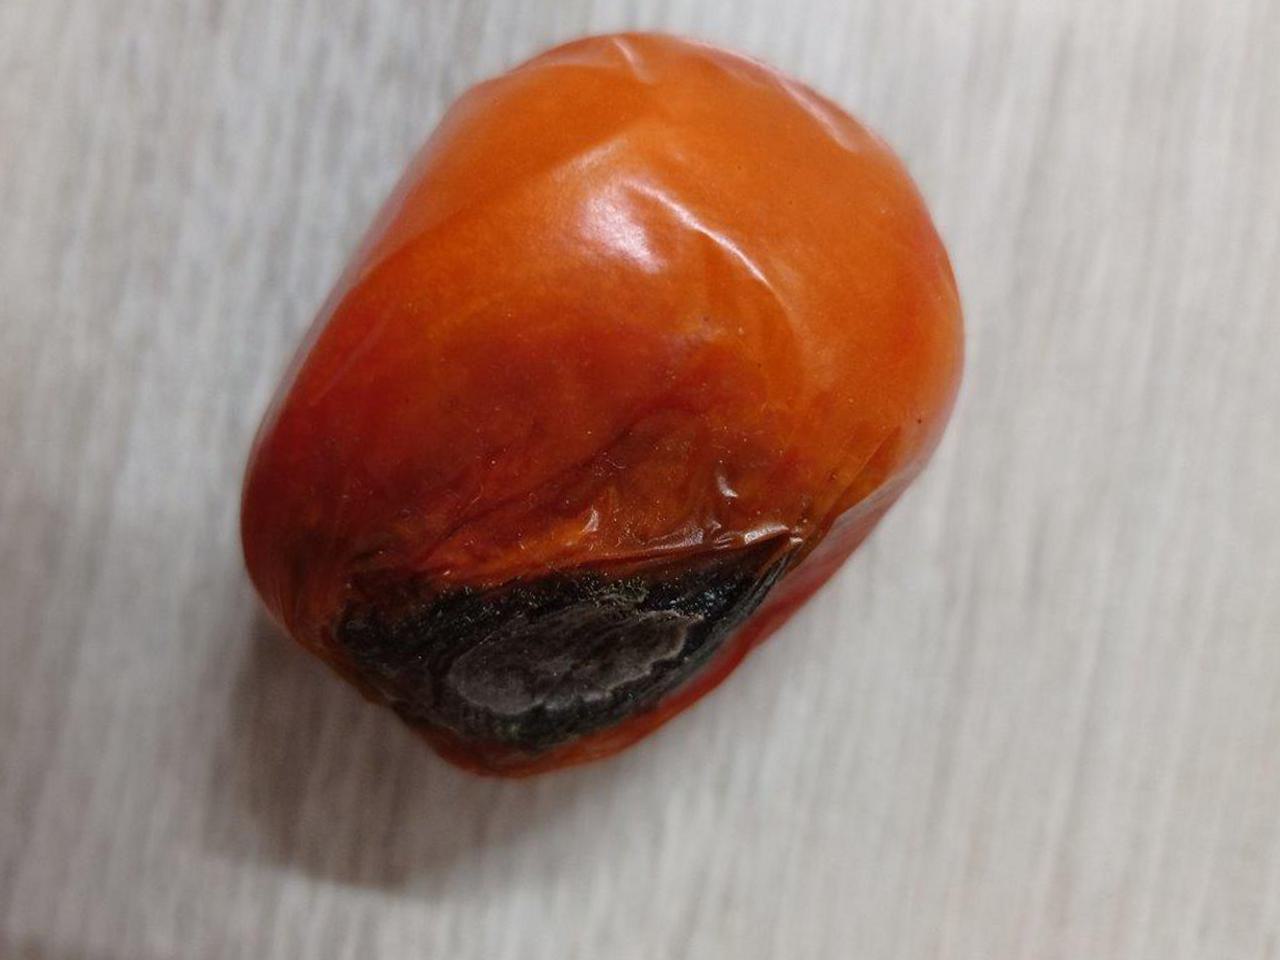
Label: Rotten